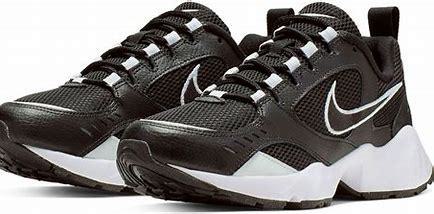
Brand: Nike
Model: Air Heights